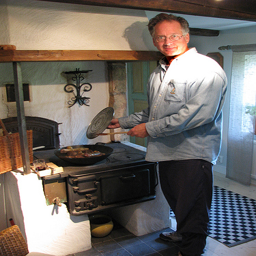
A man stands next to food cooking on the stove.
A home cook prepares a meal on a single burner stove
a man is standing next to a tiny stove cooking
a person in a kitchen preparing food on a stove
In this house with low ceilings, the man is cooking  on an old  iron stove